Geography of Somerset

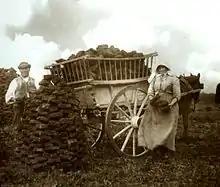
Peat gathering on Westhay Moor in 1905

Somerset is a predominantly agricultural county with arable cropping and dairy farming; Cheddar cheese is a well-known product. The main field crops include wheat, barley, oats and root crops, and extensive orchards produce cider apples. Large numbers of cattle and sheep are kept, and Exmoor ponies and red deer roam on the open moorland in the west of the county. Coal was at one time mined in the county; the Somerset Coalfield stretched from Cromhall to the Mendips, and from Nailsea to Bath. The last two pits, at Kilmersdon and Writhlington, closed in 1973. Minerals mined here at one time included iron, lead, zinc, slate and fuller's earth.